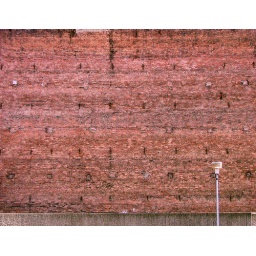
Found this absolutely fantastic wall in a backyard. Yes, the other house is gone.